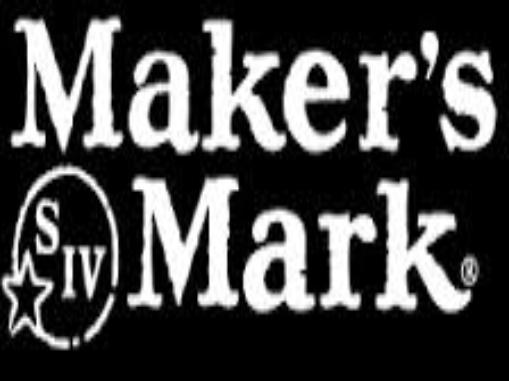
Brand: Maker's Mark
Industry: Food